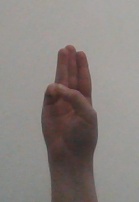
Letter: thaa